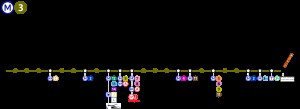
Metrolinje 3 i Paris
Linje 3's linjeføring
Metrolinje 3 i Paris er en undergrundsbane på metronettet i Paris, Frankrig.